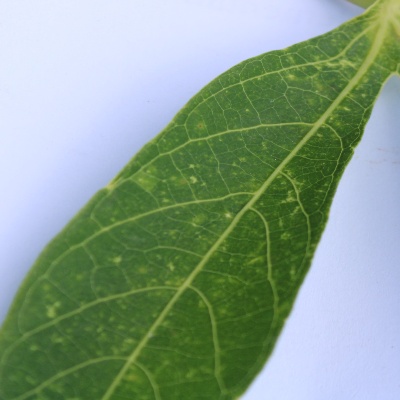
Crop: Cassava
Condition: green mite